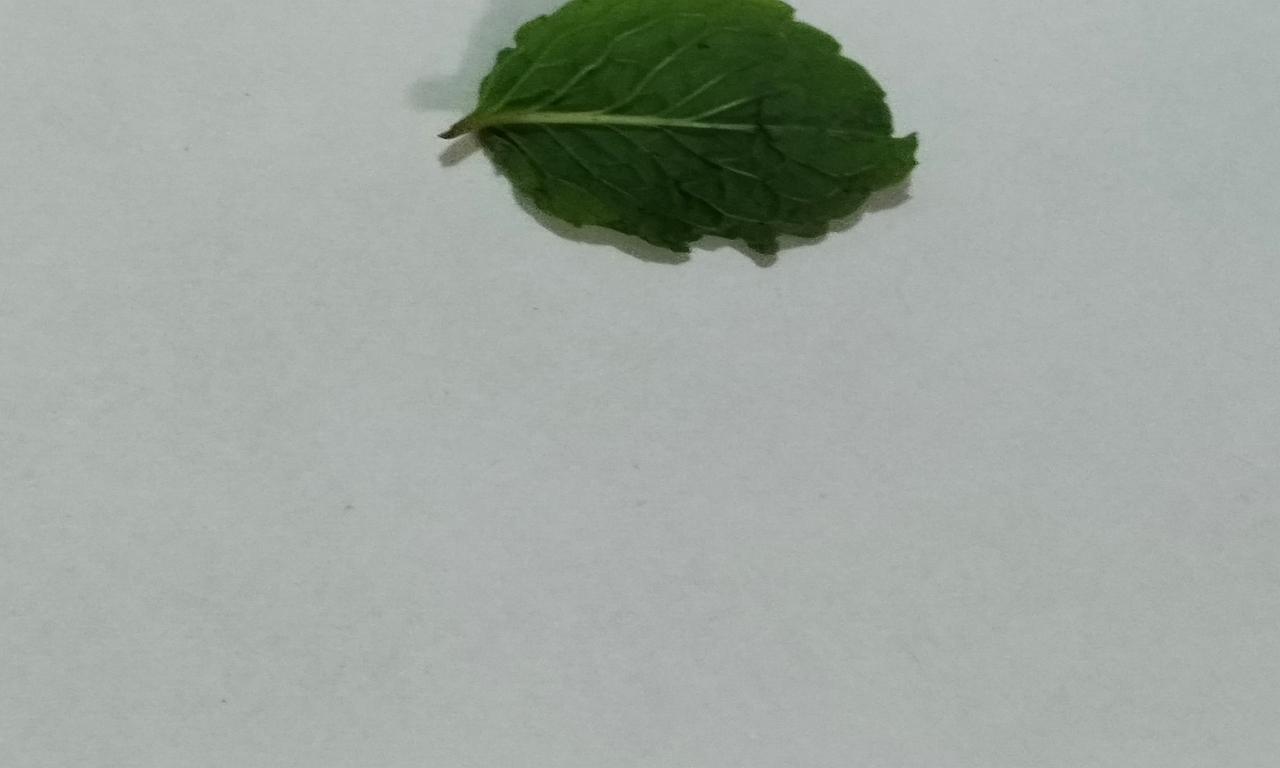
Label: Fresh